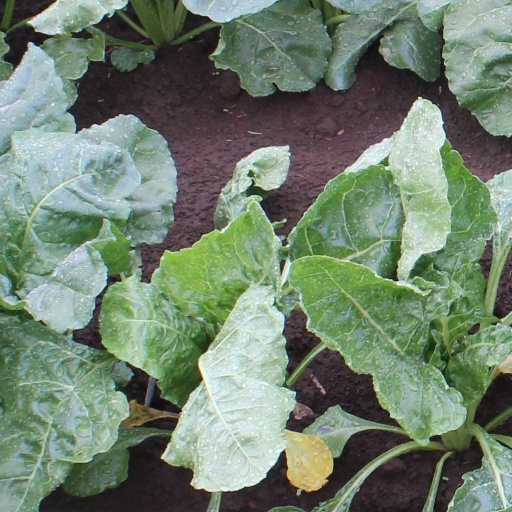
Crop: sugar beet